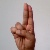
The image shows a hand gesture representing the letter 'U' in Indian Sign Language.